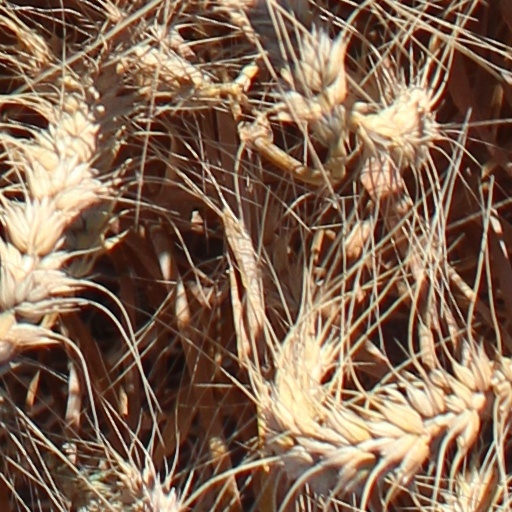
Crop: wheat